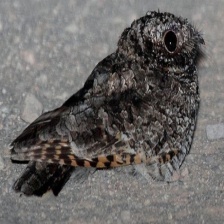
Species: COMMON POORWILL
Scientific name: PHALAENOPTILUS NUTTALLII